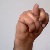
The image shows a hand gesture representing the letter 'N' in Indian Sign Language.